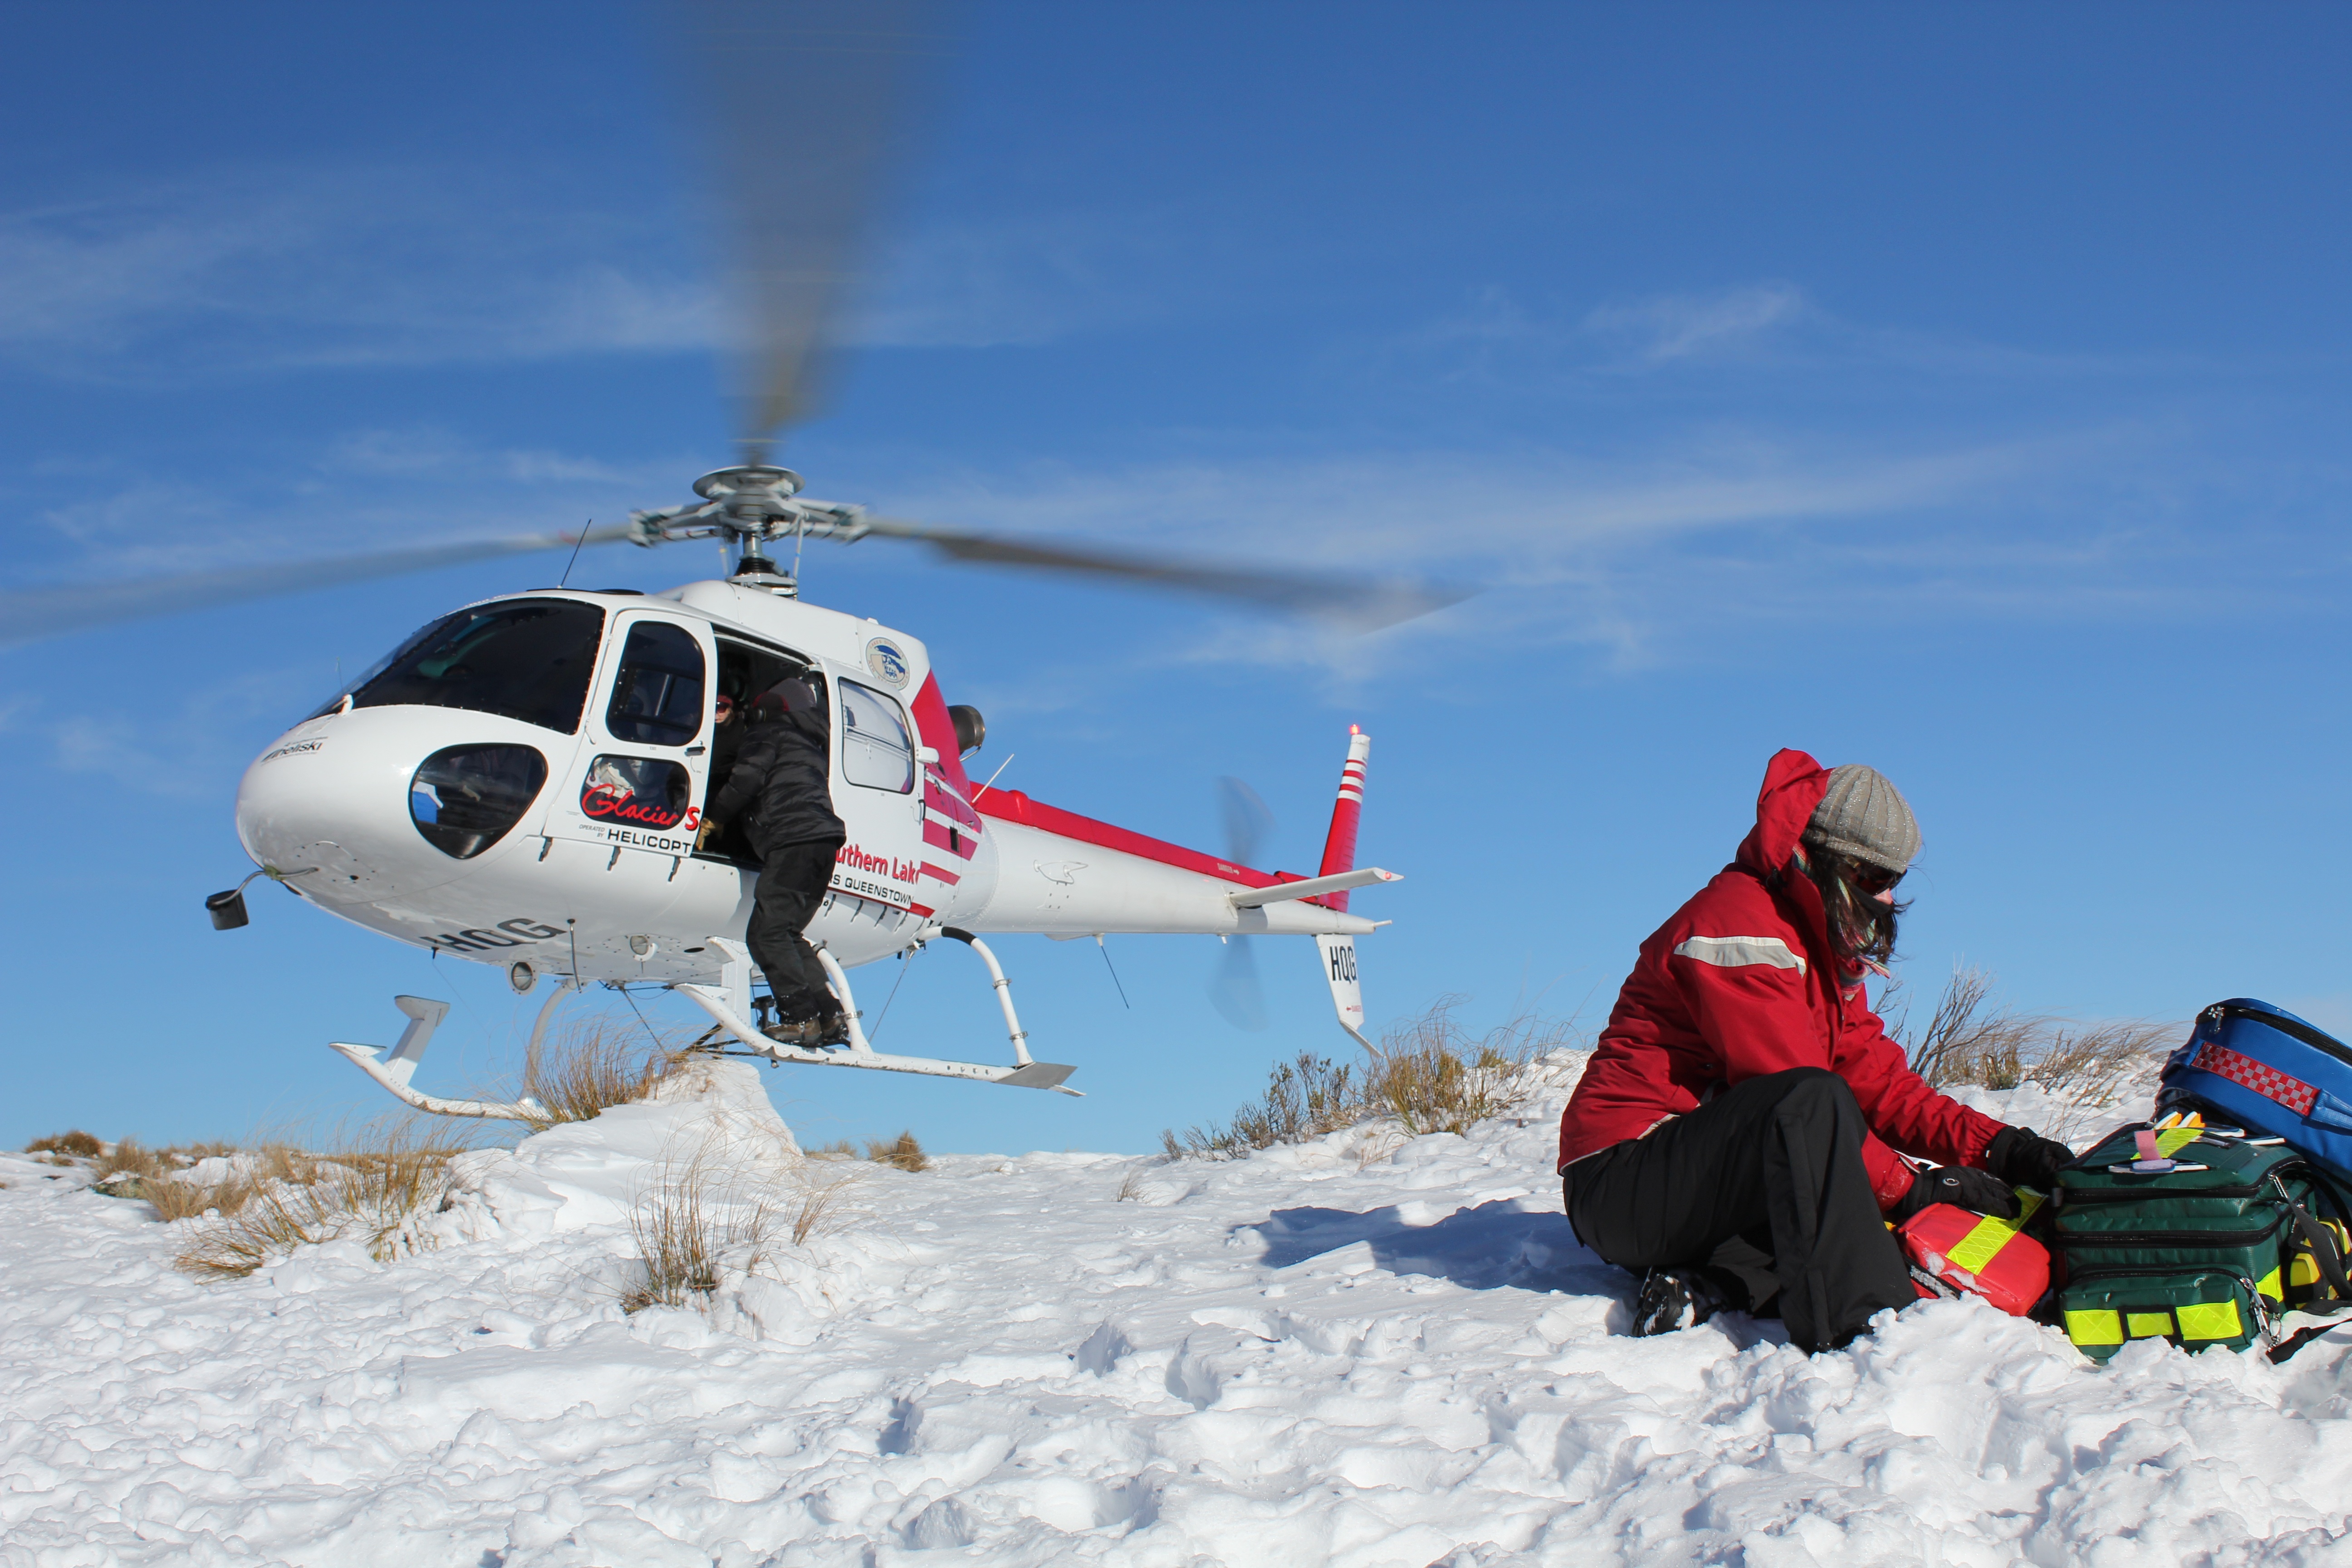
aircraft, vehicle, aviation, helicopter, medical, ambulance, atmosphere of earth